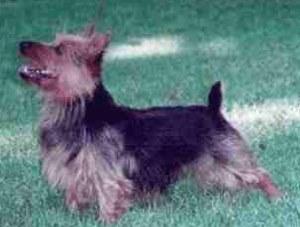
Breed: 202-n000020-Australian_terrier